Doya-gai

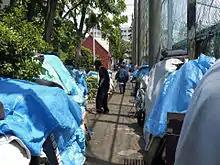
A street in San'ya, Taito Ward, Tokyo.

While there are hygiene issues and robberies and fights targeting day laborers returning from work, these areas are not high-crime zones, unlike slums in other countries.